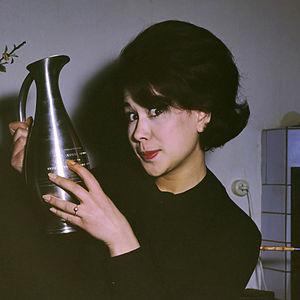
Louise Johanna Grönloh, dite Anneke Grönloh, est une chanteuse néerlandaise. En 2000, elle est élue chanteuse du siècle, et, en 2008, icône des sixties.